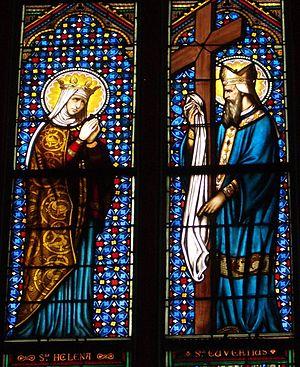
Vitrail représentant sainte Hélène et saint Euverte dans la cathédrale sainte croix d'Orléans
Euverte d'Orléans ou Saint Euverte est le quatrième évêque d'Orléans au IVᵉ siècle.
Cette liste des évêques d’Orléans présente la liste des évêques successifs du diocèse d'Orléans aujourd'hui situé dans le département du Loiret et la région Centre-Val de Loire.